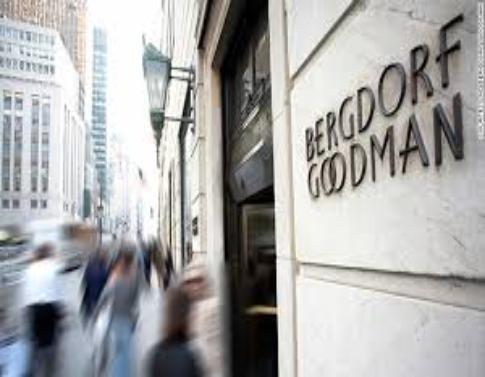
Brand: Bergdorf Goodman
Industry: Necessities